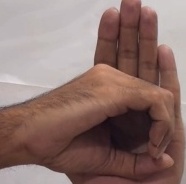
ASL sign: 0